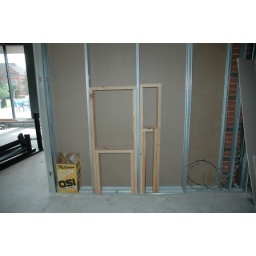
extra bracing is included in the wall that will hold the card center and change machine